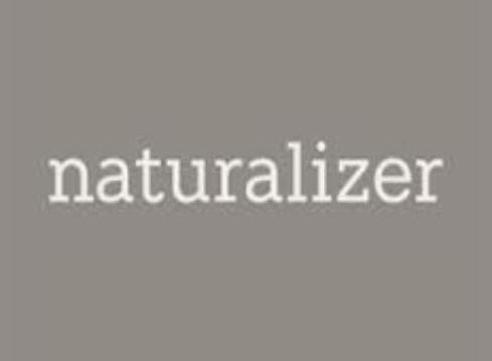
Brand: naturalizer-2
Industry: Clothes